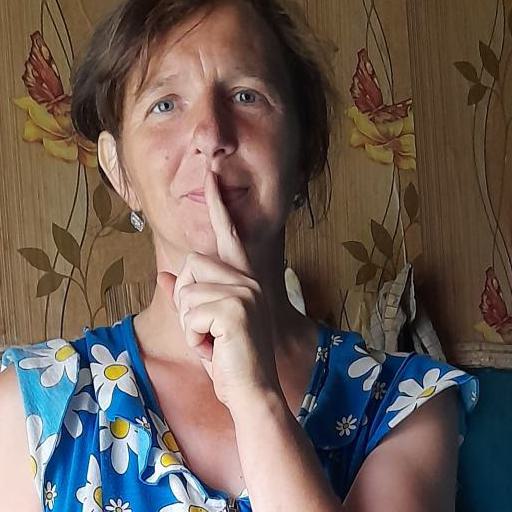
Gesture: mute